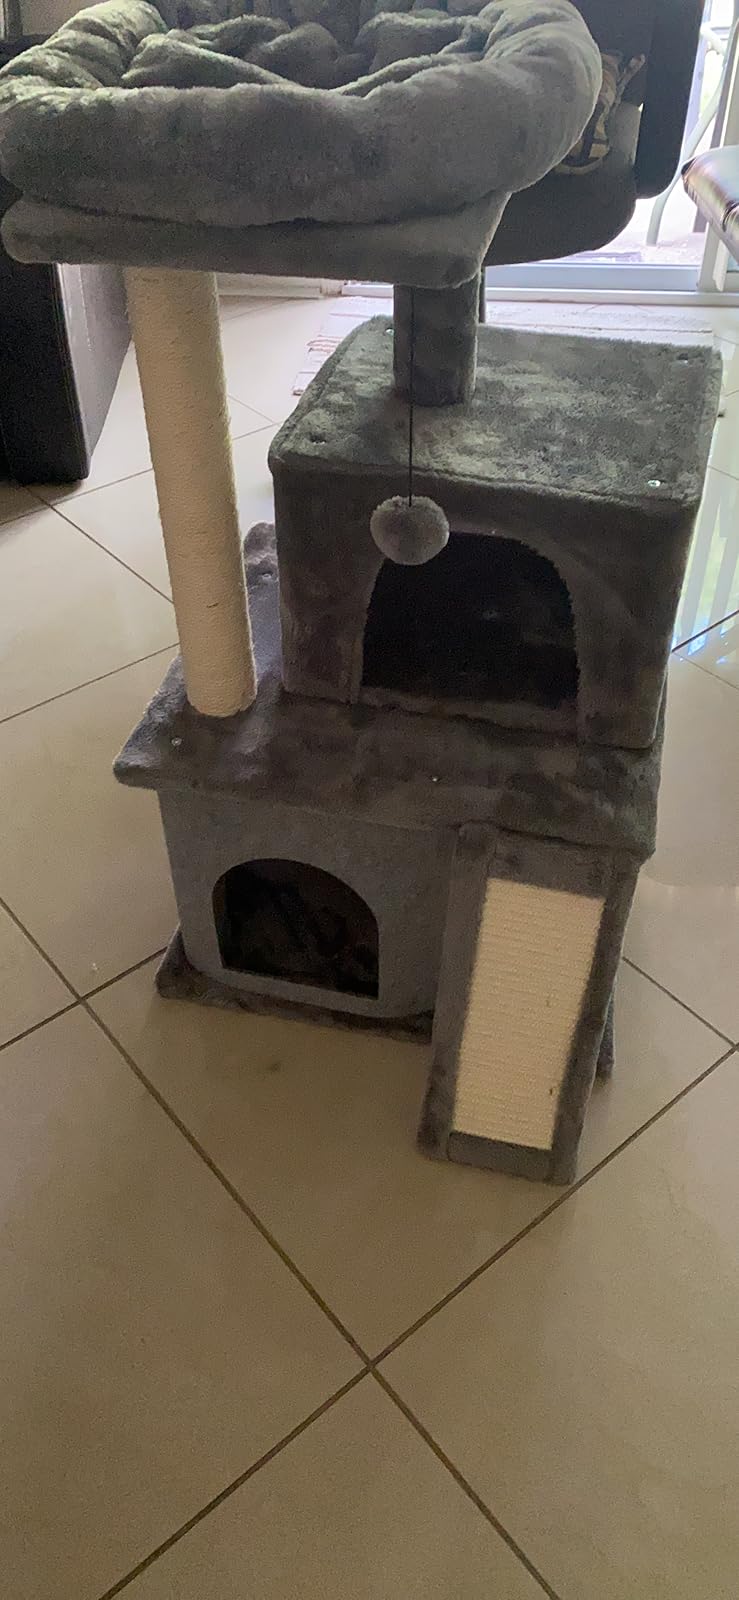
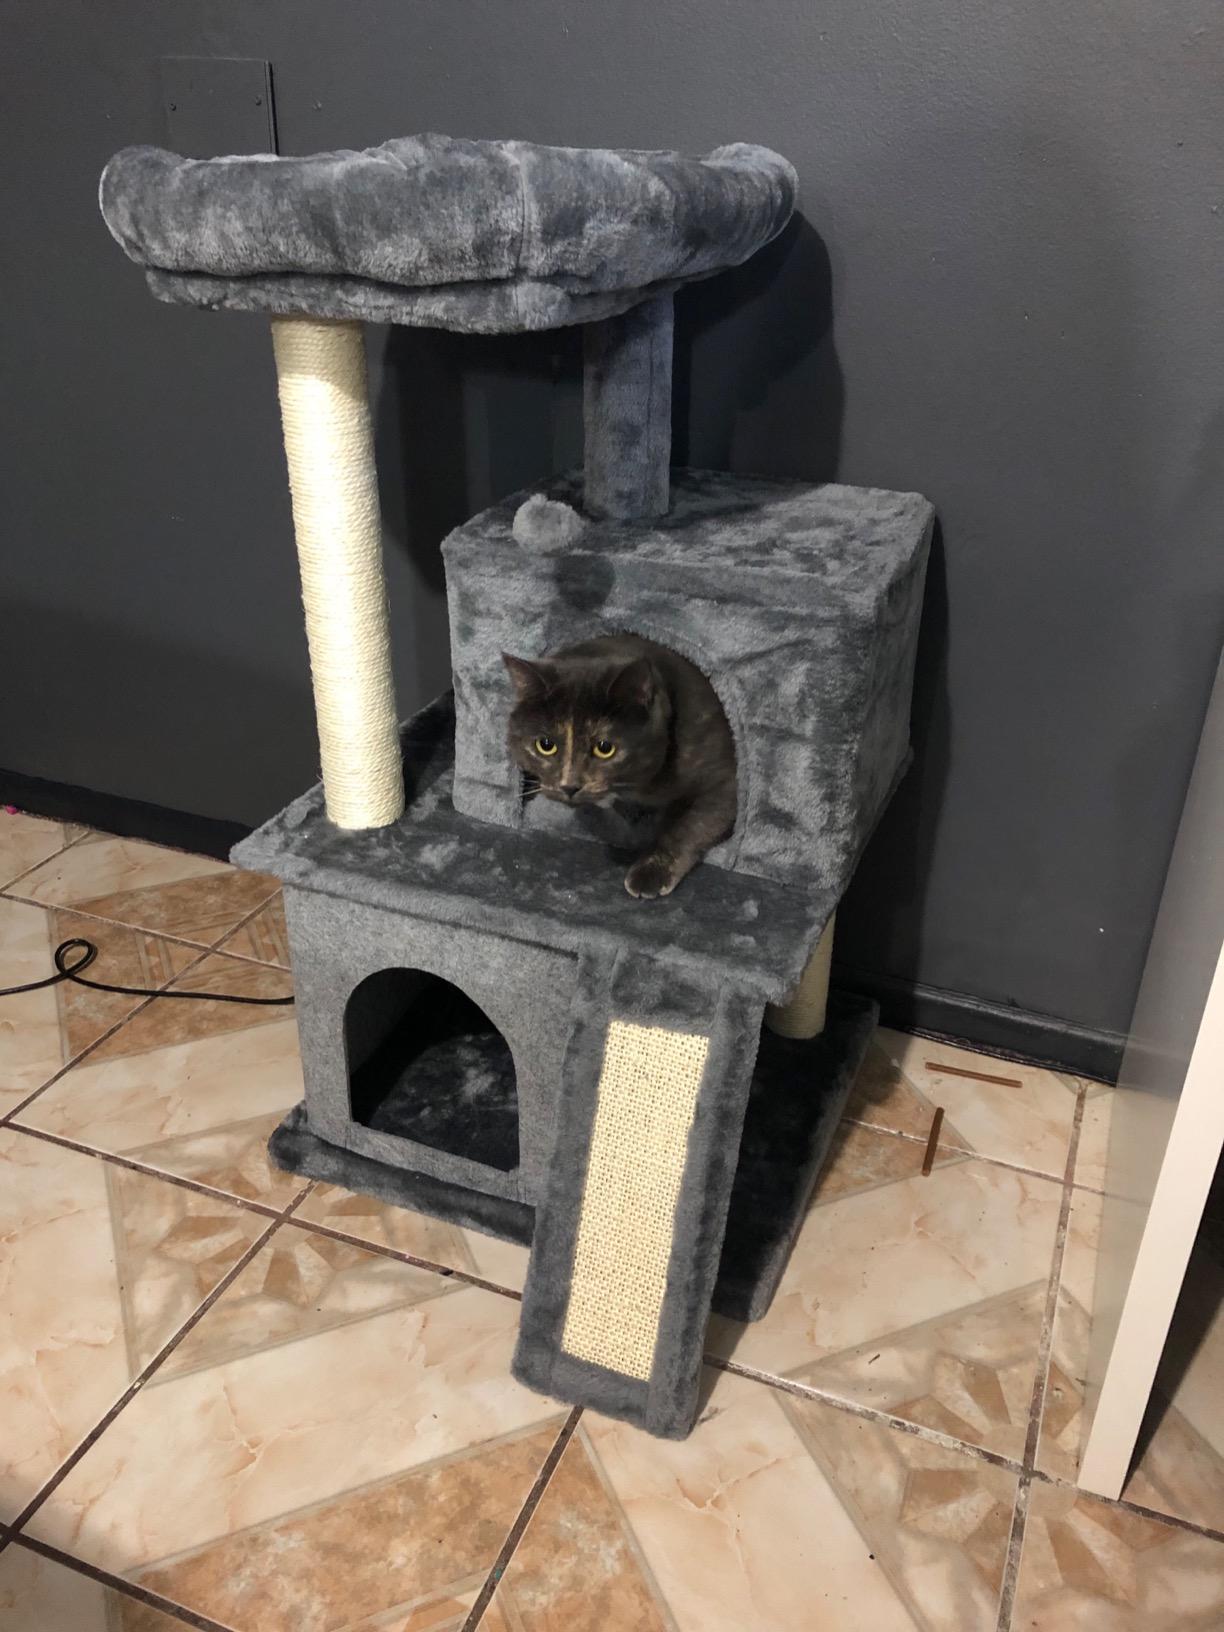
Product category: items_cat tree
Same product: yes